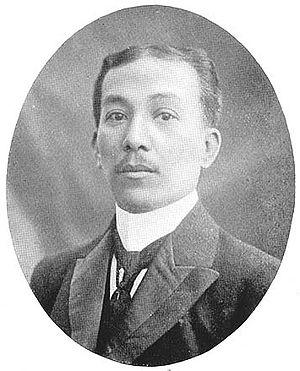
Felipe Agoncillo, né le 26 mai 1859 à Taal et mort le 29 septembre 1941 à Manille, était un avocat, juriste et diplomate philippin. Il reste connu pour avoir été le premier diplomate philippin de l'histoire.
Marcela Mariño de Agoncillo est une femme philippine connue pour avoir cousu pour la toute première fois le drapeau des Philippines, ce qui lui vaut le surnom de « mère du drapeau philippin ».